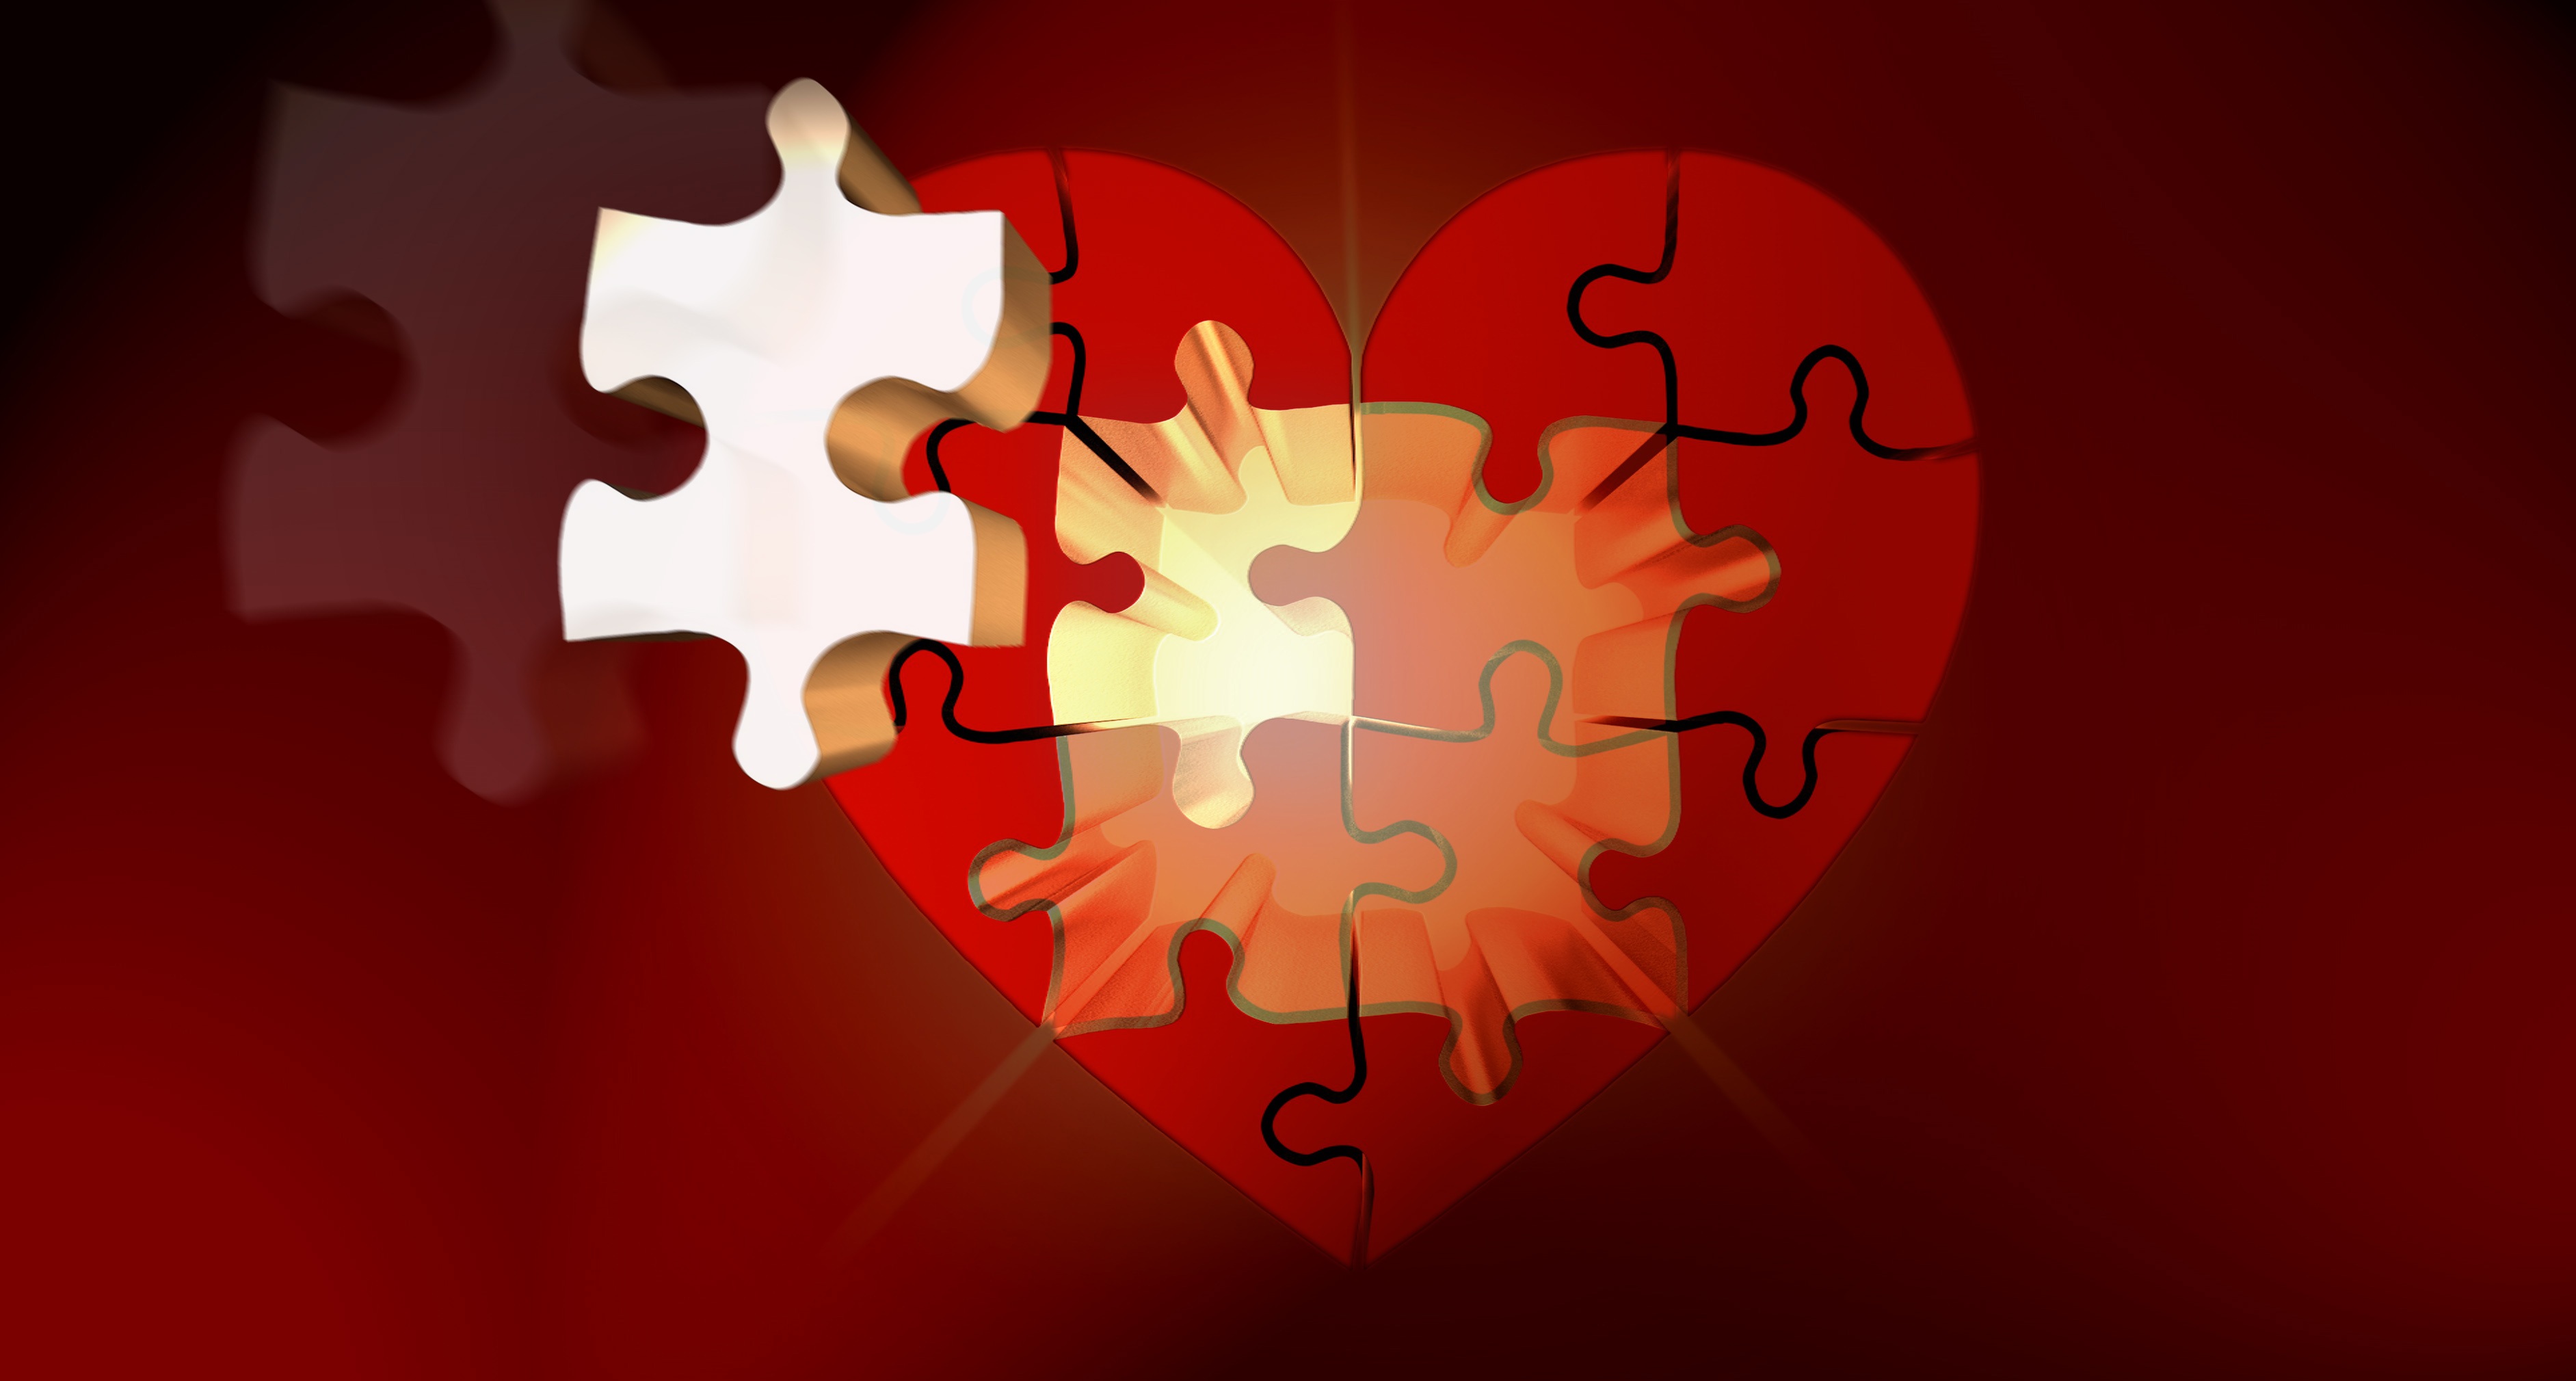
hand, light, number, heart, red, symbol, romantic, lighting, circle, human body, font, illustration, relationship, graphic, organ, puzzle, luck, connectedness, greeting card, valentine's day, combines, puzzles, loyalty, enlightenment, promise, pieces of the puzzle, computer wallpaper